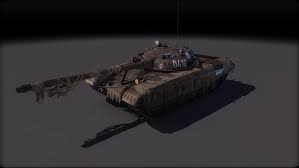
Label: T-72